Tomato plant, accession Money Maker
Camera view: bottom (45 deg); turntable rotation: 90 degrees
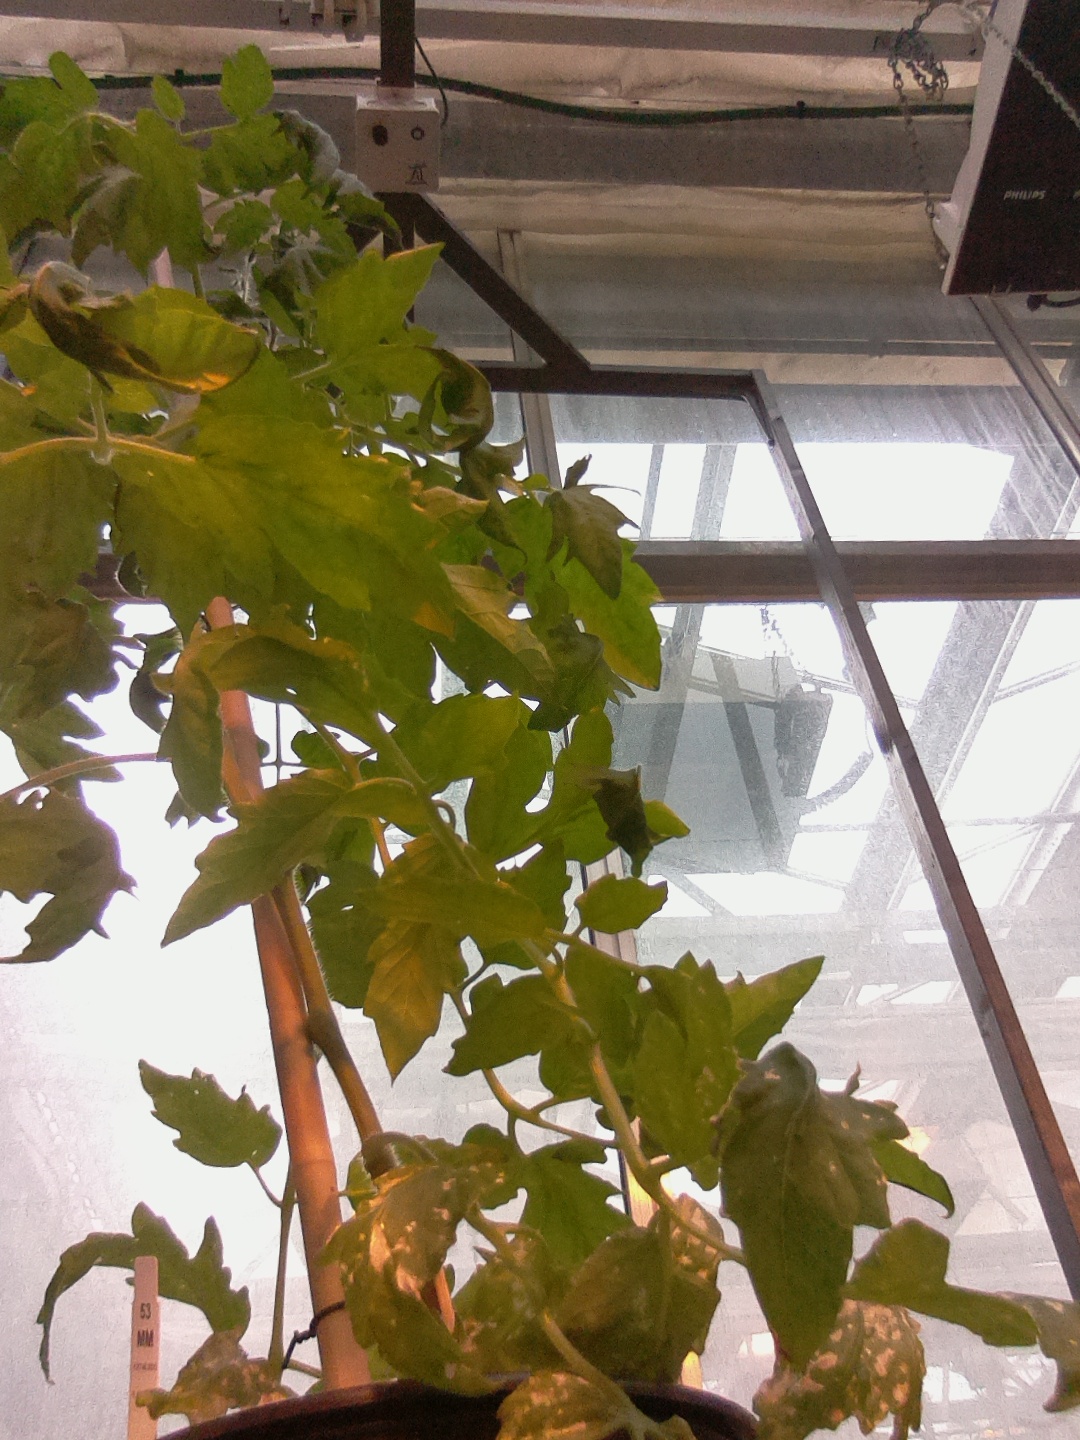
BBCH growth stage 65: Full flowering, 50%-60% of flowers open, first petals falling